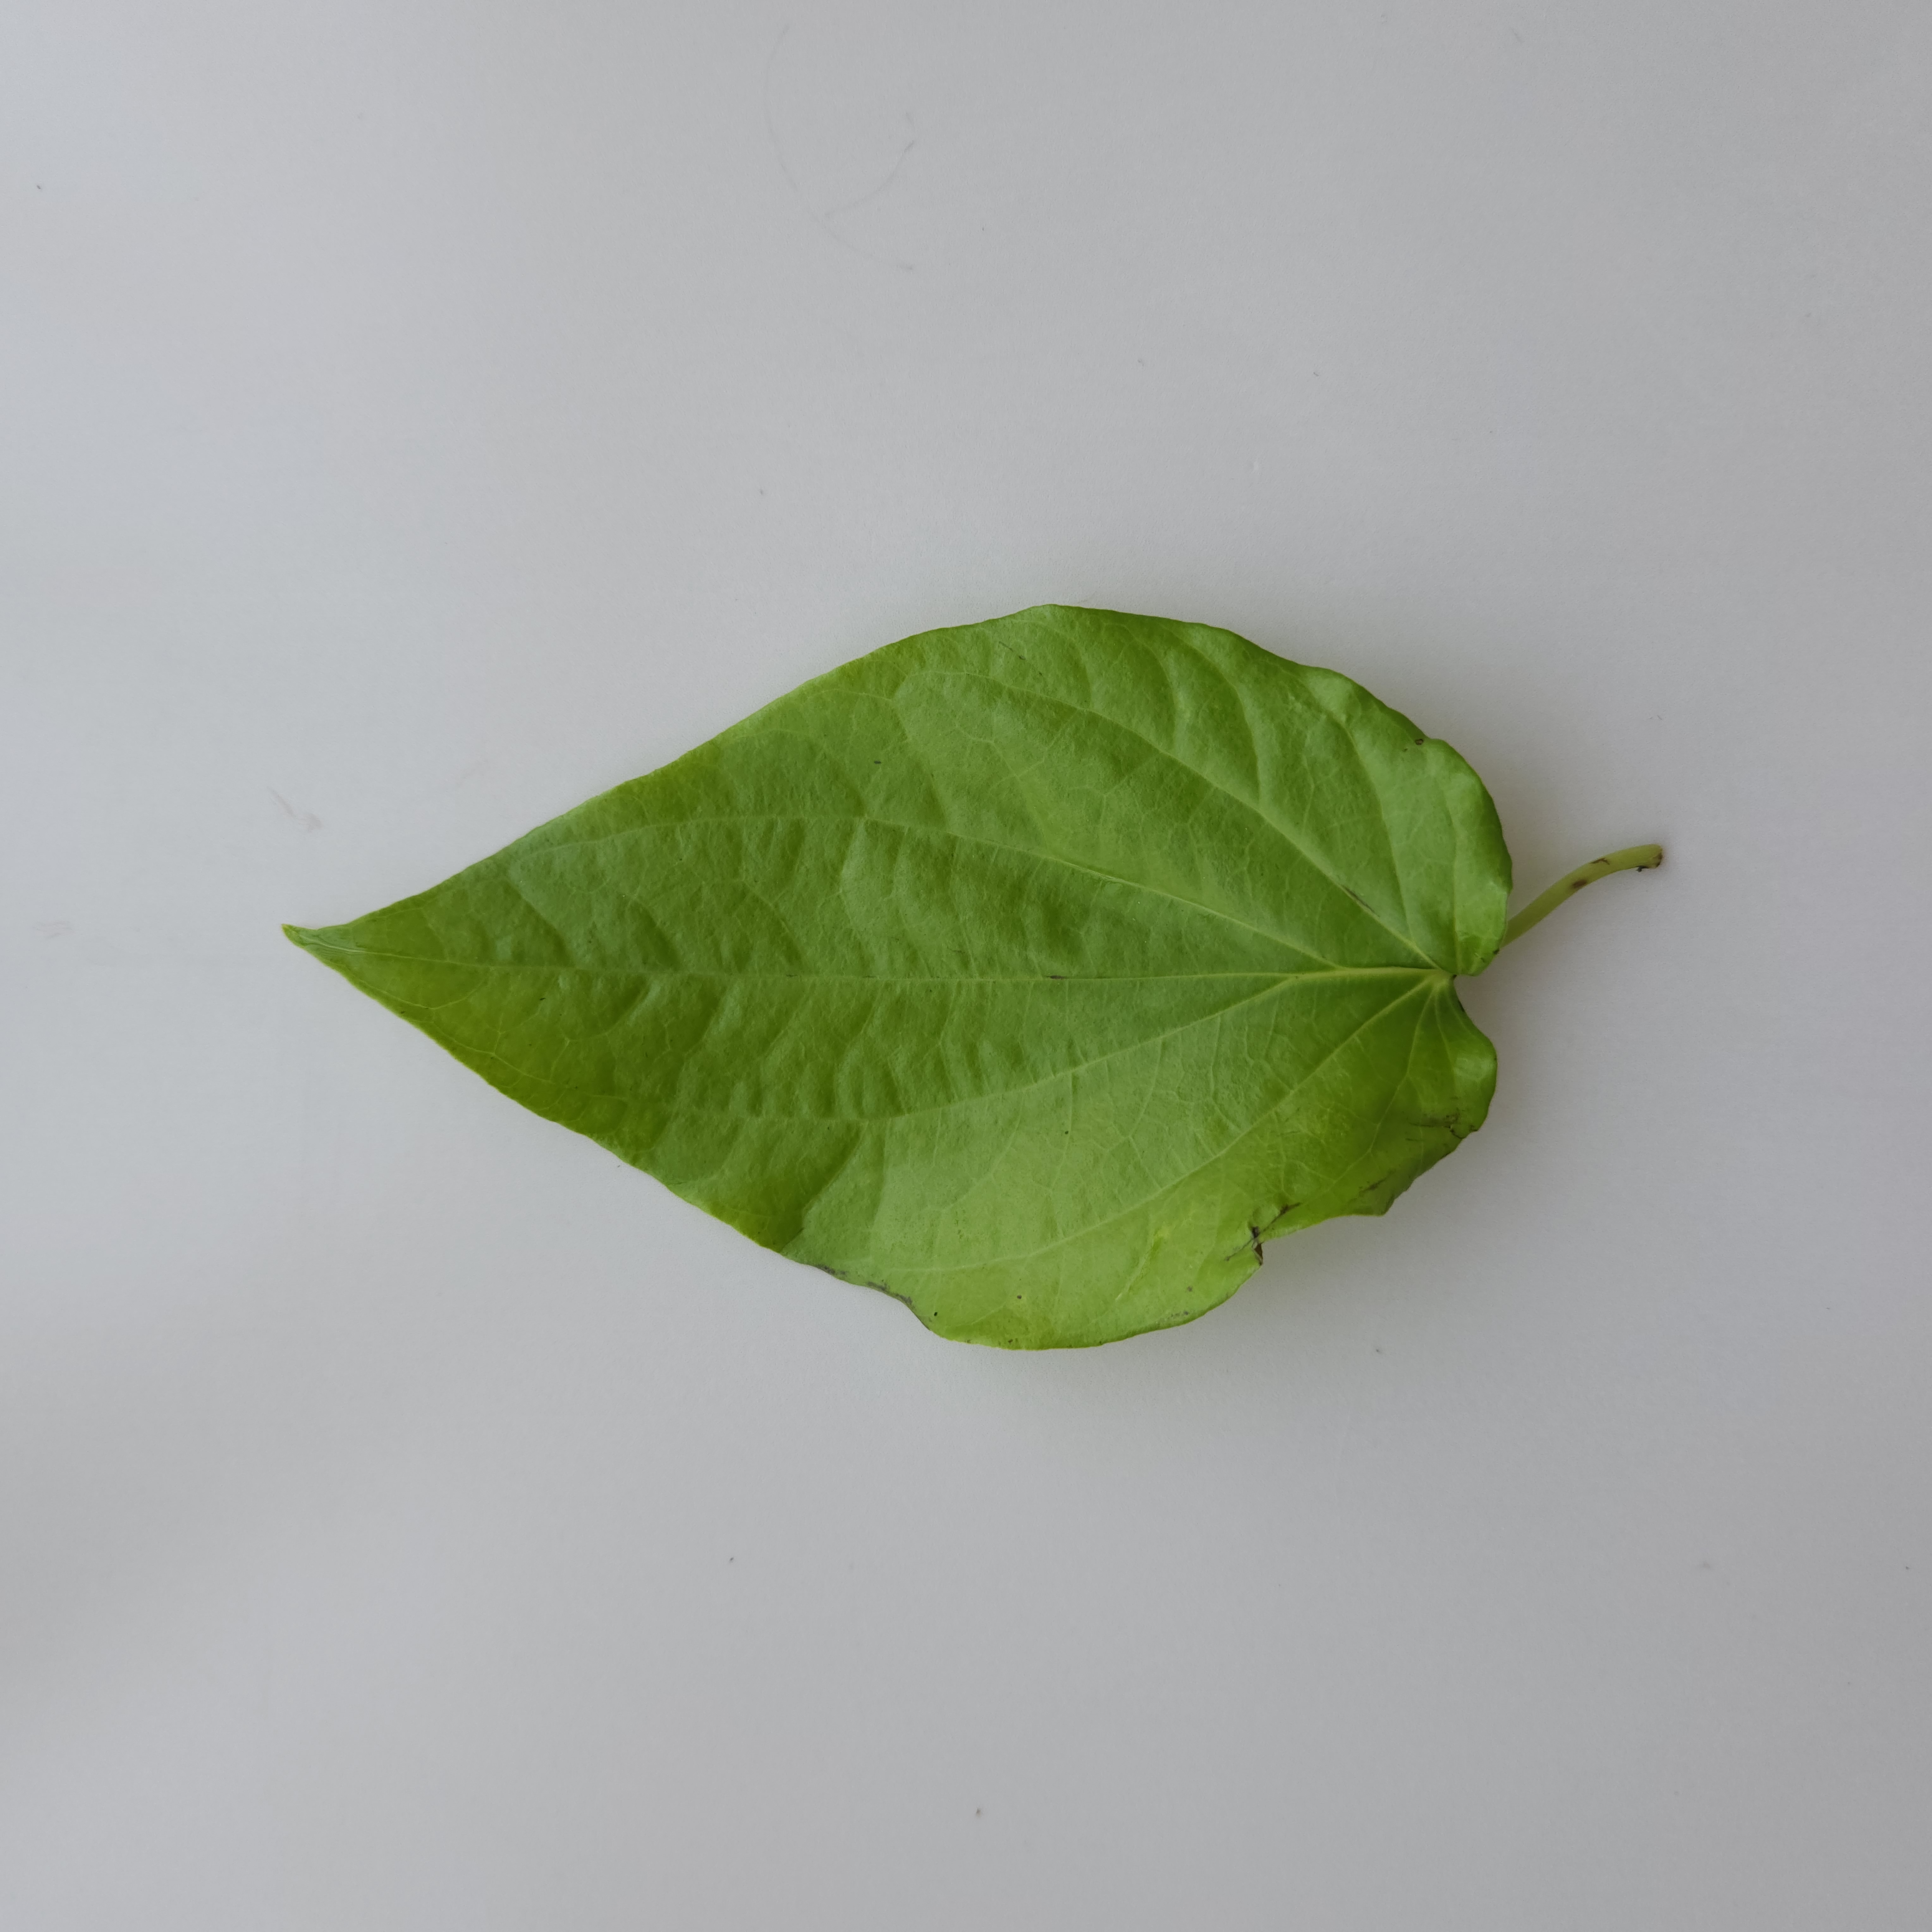
Label: Healthy